List of Cincinnati Reds first-round draft picks

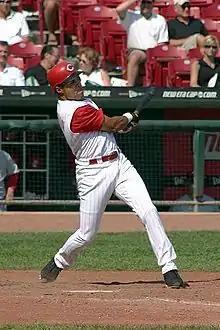

The Cincinnati Reds are a Major League Baseball (MLB) franchise based in Cincinnati, Ohio. They play in the National League Central division. Officially known as the "First-Year Player Draft", the Rule 4 Draft is MLB's primary mechanism for assigning players from high schools, colleges, and other amateur clubs to its franchises. The draft order is determined based on the previous season's standings, with the team possessing the worst record receiving the first pick. In addition, teams which lost free agents in the previous off-season may be awarded compensatory or supplementary picks. Since the establishment of the draft in 1965, the Reds have selected 59 players in the first round.